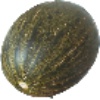
Label: melon_piel_de_sapo